Donald Trump 2000 presidential campaign

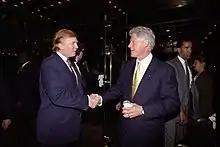
Trump with President Bill Clinton at Trump Tower in 2000

In 1995, industrialist Ross Perot, who had received 18.9 percent of the vote during his independent 1992 run for president, formed the Reform Party of the United States of America. Although Perot won the party's 1996 nomination and garnered 8.4 percent of the popular vote, rifts had begun forming within the party. Former Colorado Governor Richard Lamm, who unsuccessfully challenged Perot for the 1996 presidential nomination, accused Perot of using the party as a personal vehicle, and broke off with his supporters to form a new party. In 1998, former professional wrestler Jesse Ventura was elected Governor of Minnesota as a member of the Reform Party—the party's most significant victory—but Perot and his followers were not receptive to Ventura and his political allies. The Perot faction adamantly, though unsuccessfully, attempted to prevent the election of Ventura supporter Jack Gargan as party chairman in 1999 when Perot backer Russ Verney chose not to stand for re-election for his term ending January 1, 2000. Opting not to run for president himself in 2000, Ventura searched for candidates. Initially, he courted WWF Board Member and former Connecticut governor Lowell P. Weicker Jr. He then turned to Donald Trump.